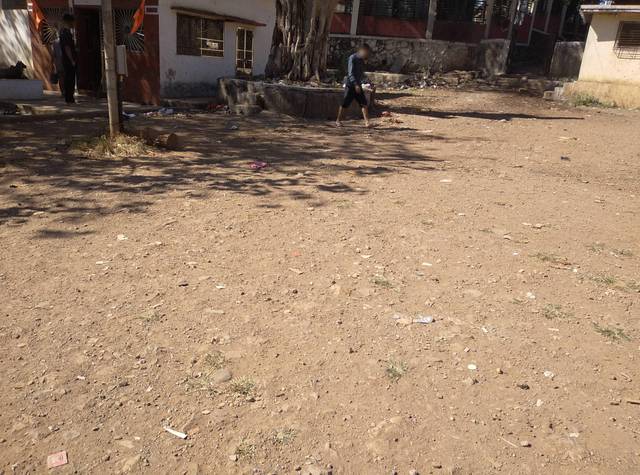
Region: India
Coordinates: 19.098, 72.911